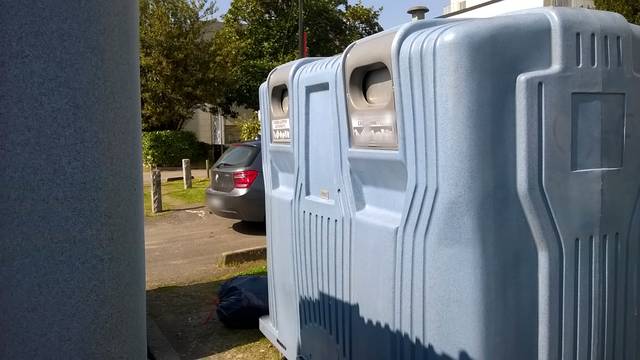
Region: France
Coordinates: 47.229, -1.54